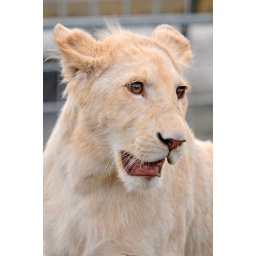
Portrait of the young white lion of the Raubtierpark Subingen in Switzerland